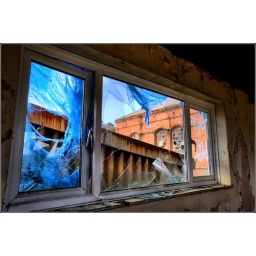
A blue tarp flaps in the wind through this destroyed office window